Picea purpurea

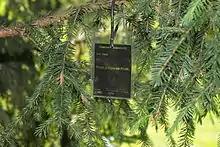
Detail

Picea purpurea, also known as purple cone spruce and purple-coned spruce is a species of spruce found only in China. It is likely to be a hybrid species produced by crosses between "Picea likiangensis" and "Picea wilsonii", or possibly involving other species.